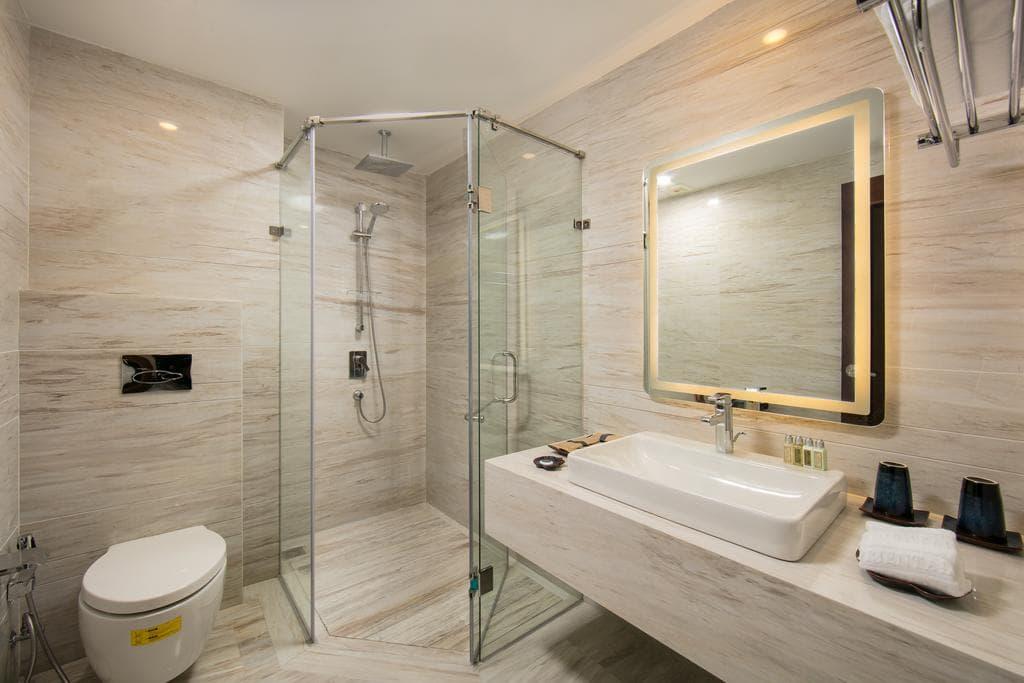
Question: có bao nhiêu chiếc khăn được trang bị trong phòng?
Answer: có một chiếc khăn được trang bị trong phòng